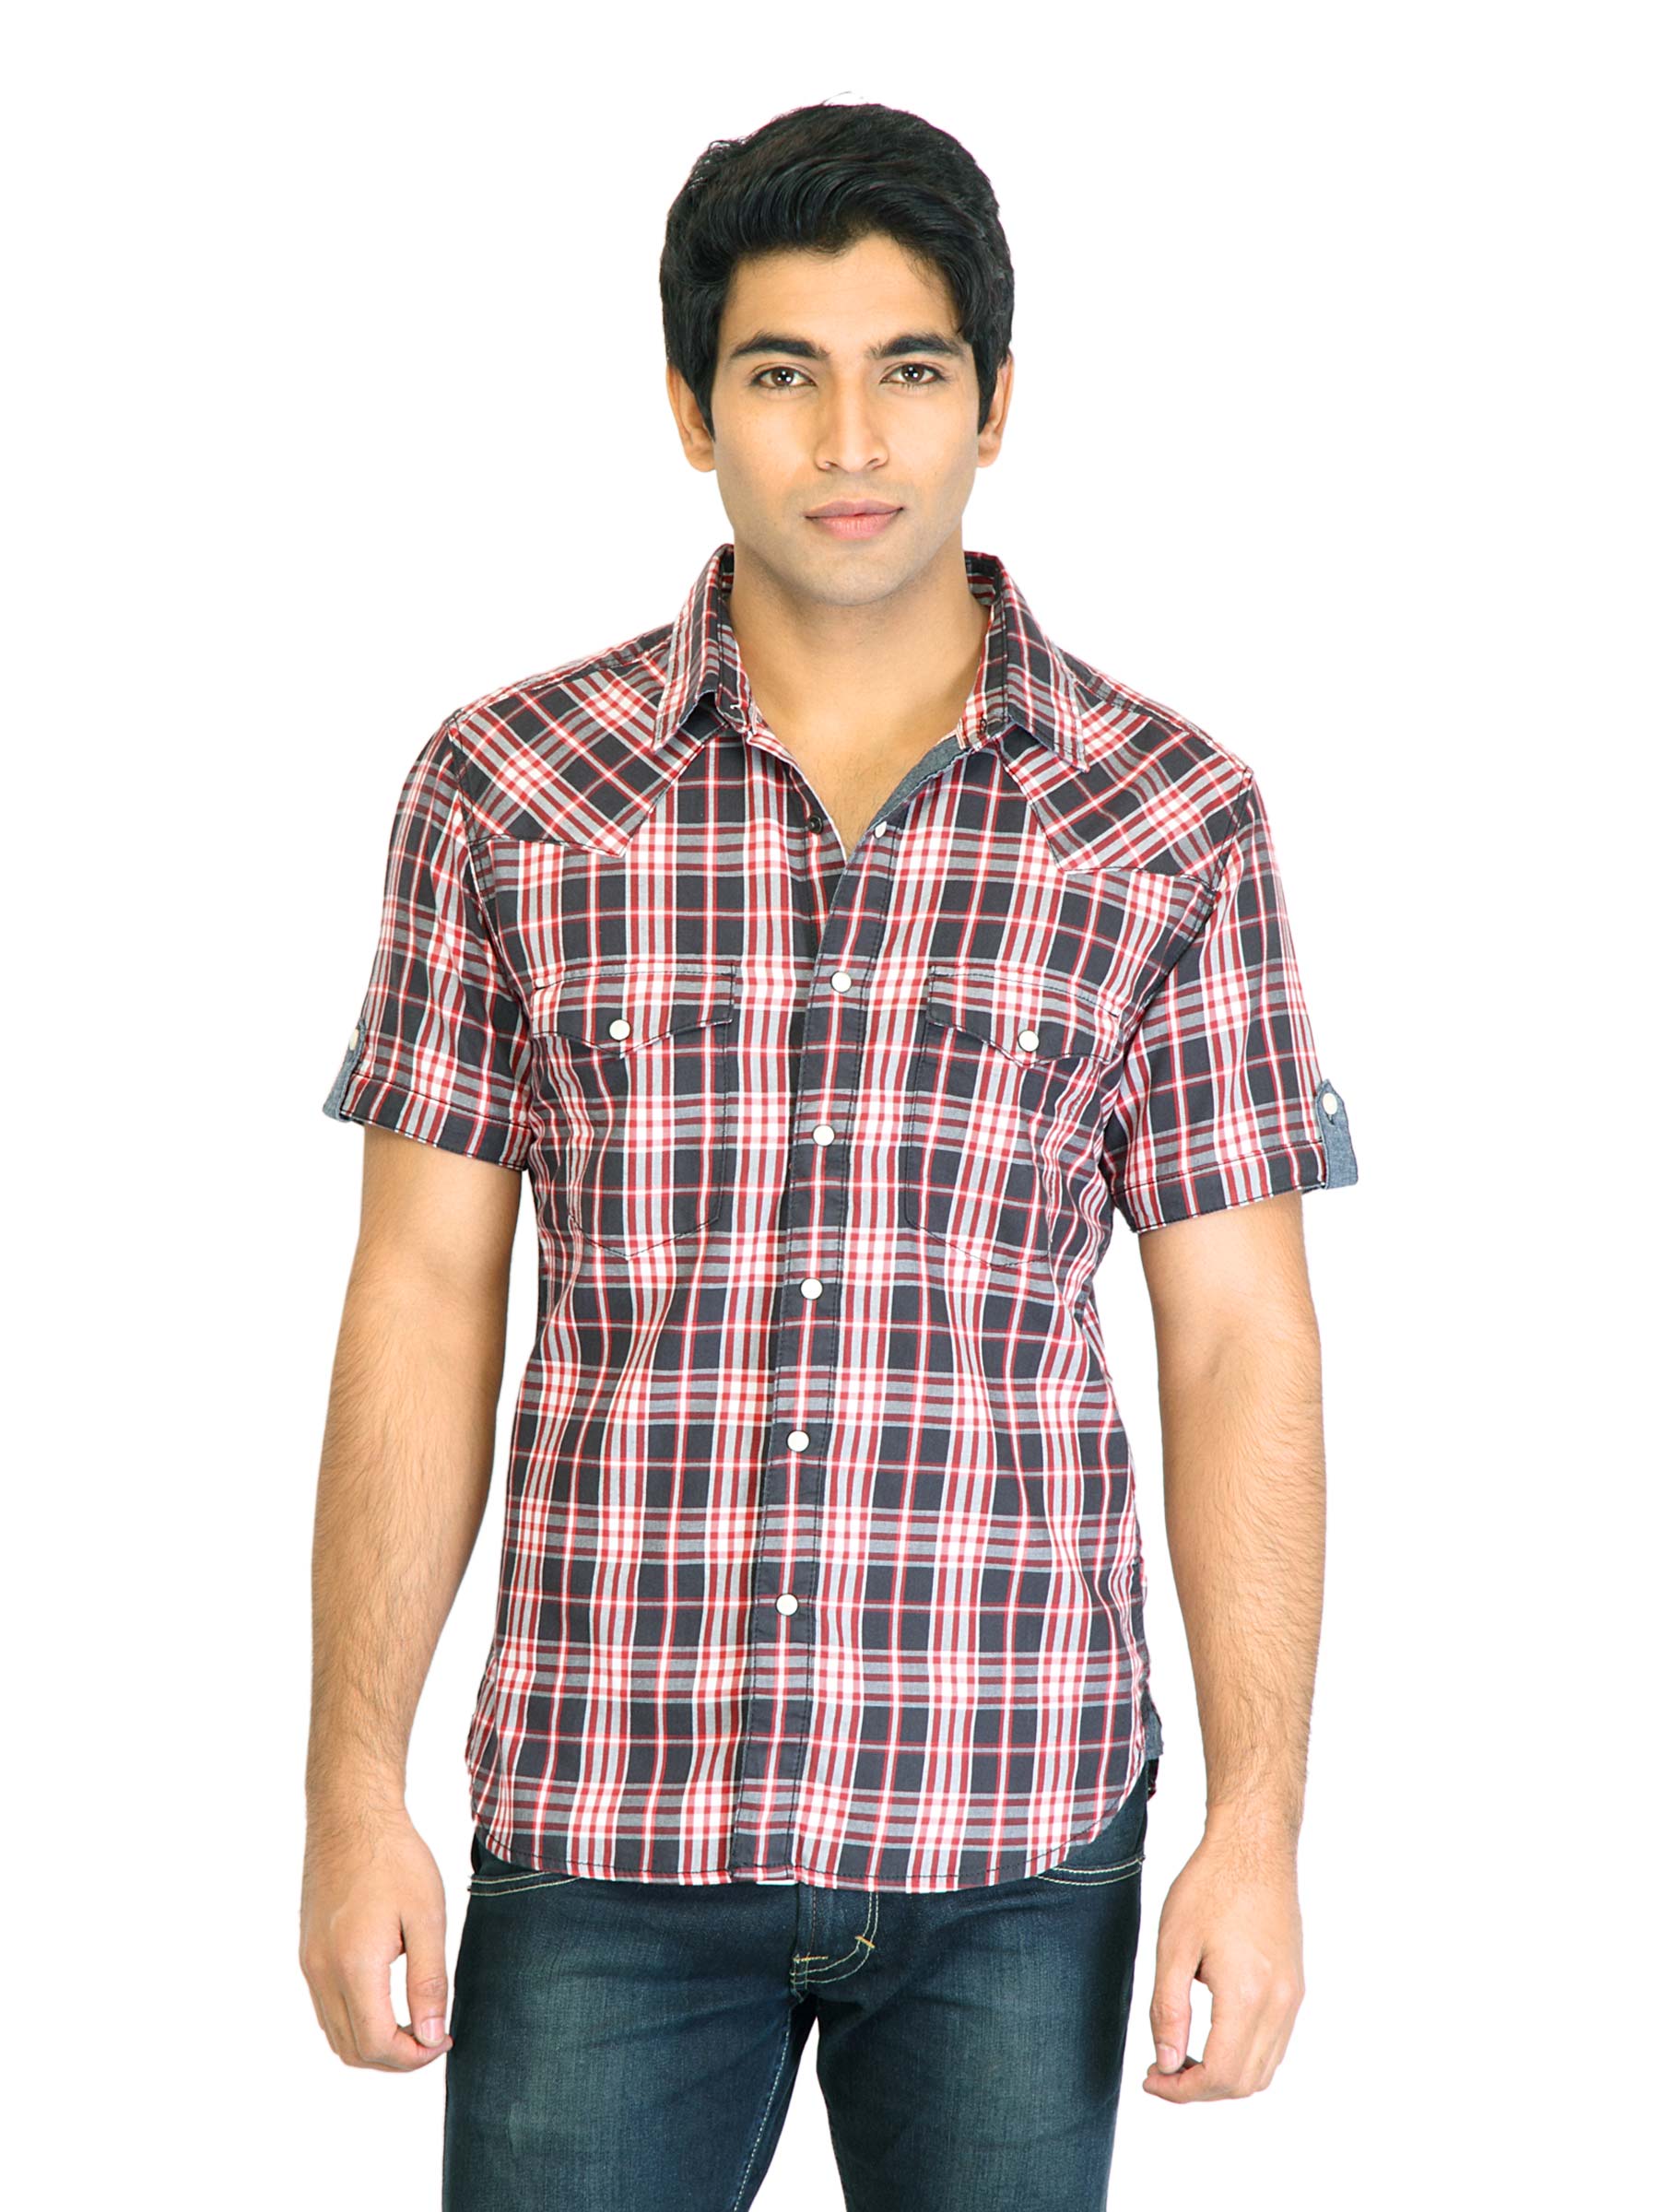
Levis Men Check Red Shirts
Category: Apparel / Topwear / Shirts
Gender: Men
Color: Red
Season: Fall 2011
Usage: Casual